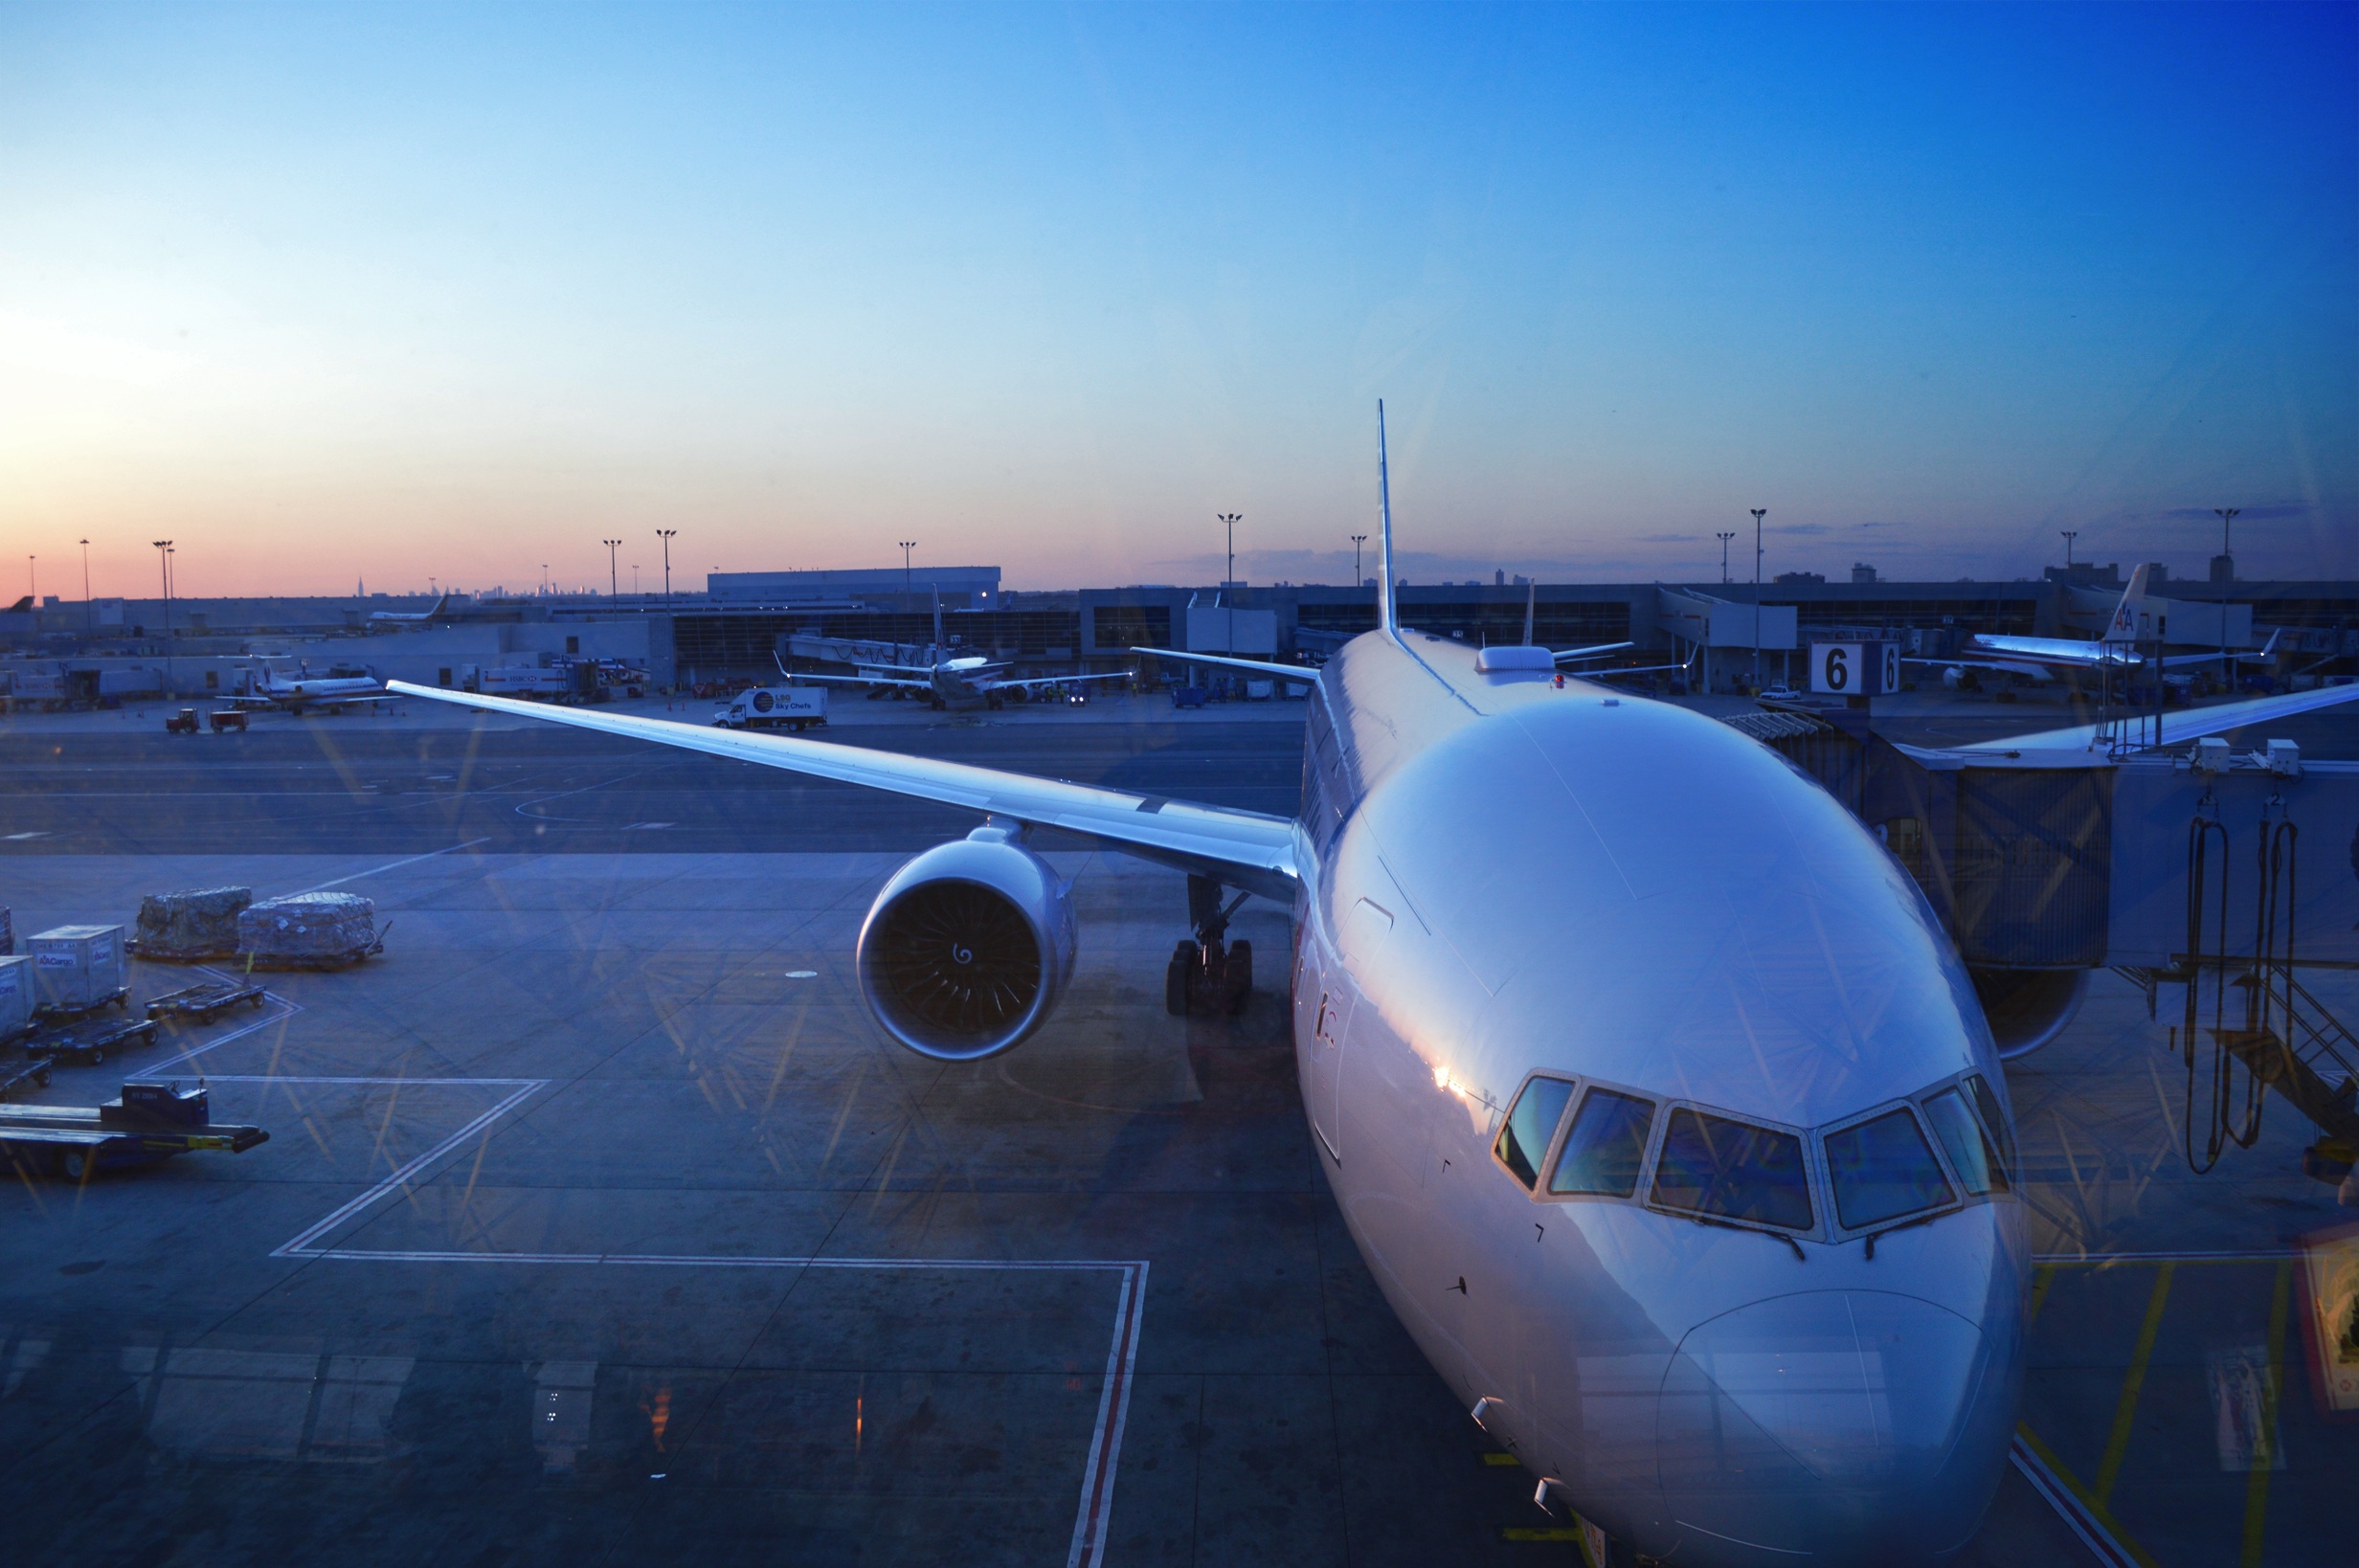
landscape, wing, cloud, sky, airplane, plane, aircraft, vehicle, airline, aviation, flight, ride, tourism, trip, holidays, infrastructure, airliner, sol, airbus, vista, boeing, takeoff, jet aircraft, boeing 787 dreamliner, boeing 777, boeing 767, stage length, air travel, atmosphere of earth, wide body aircraft, aerospace engineering